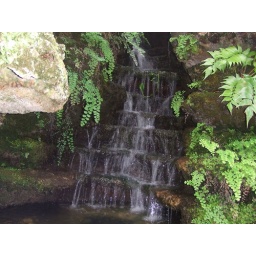
2 of 2 water falls in the fern room.